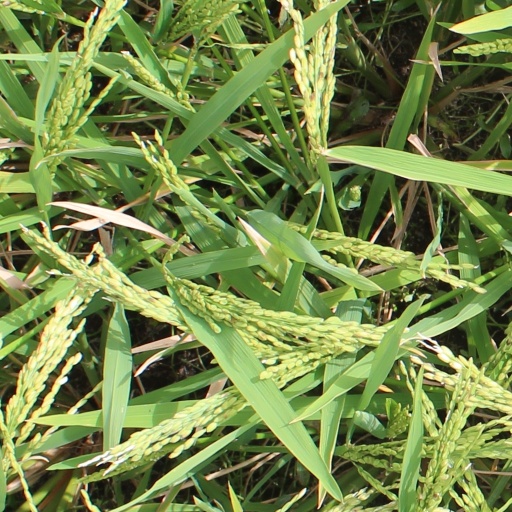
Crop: rice